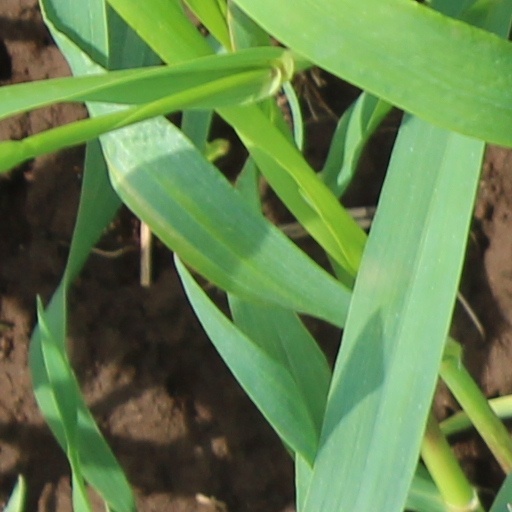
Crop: wheat